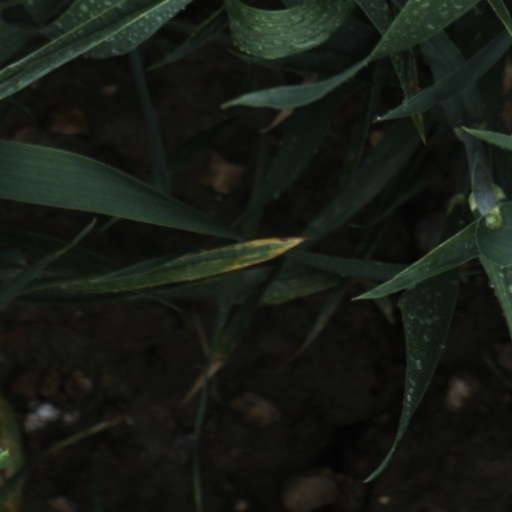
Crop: wheat